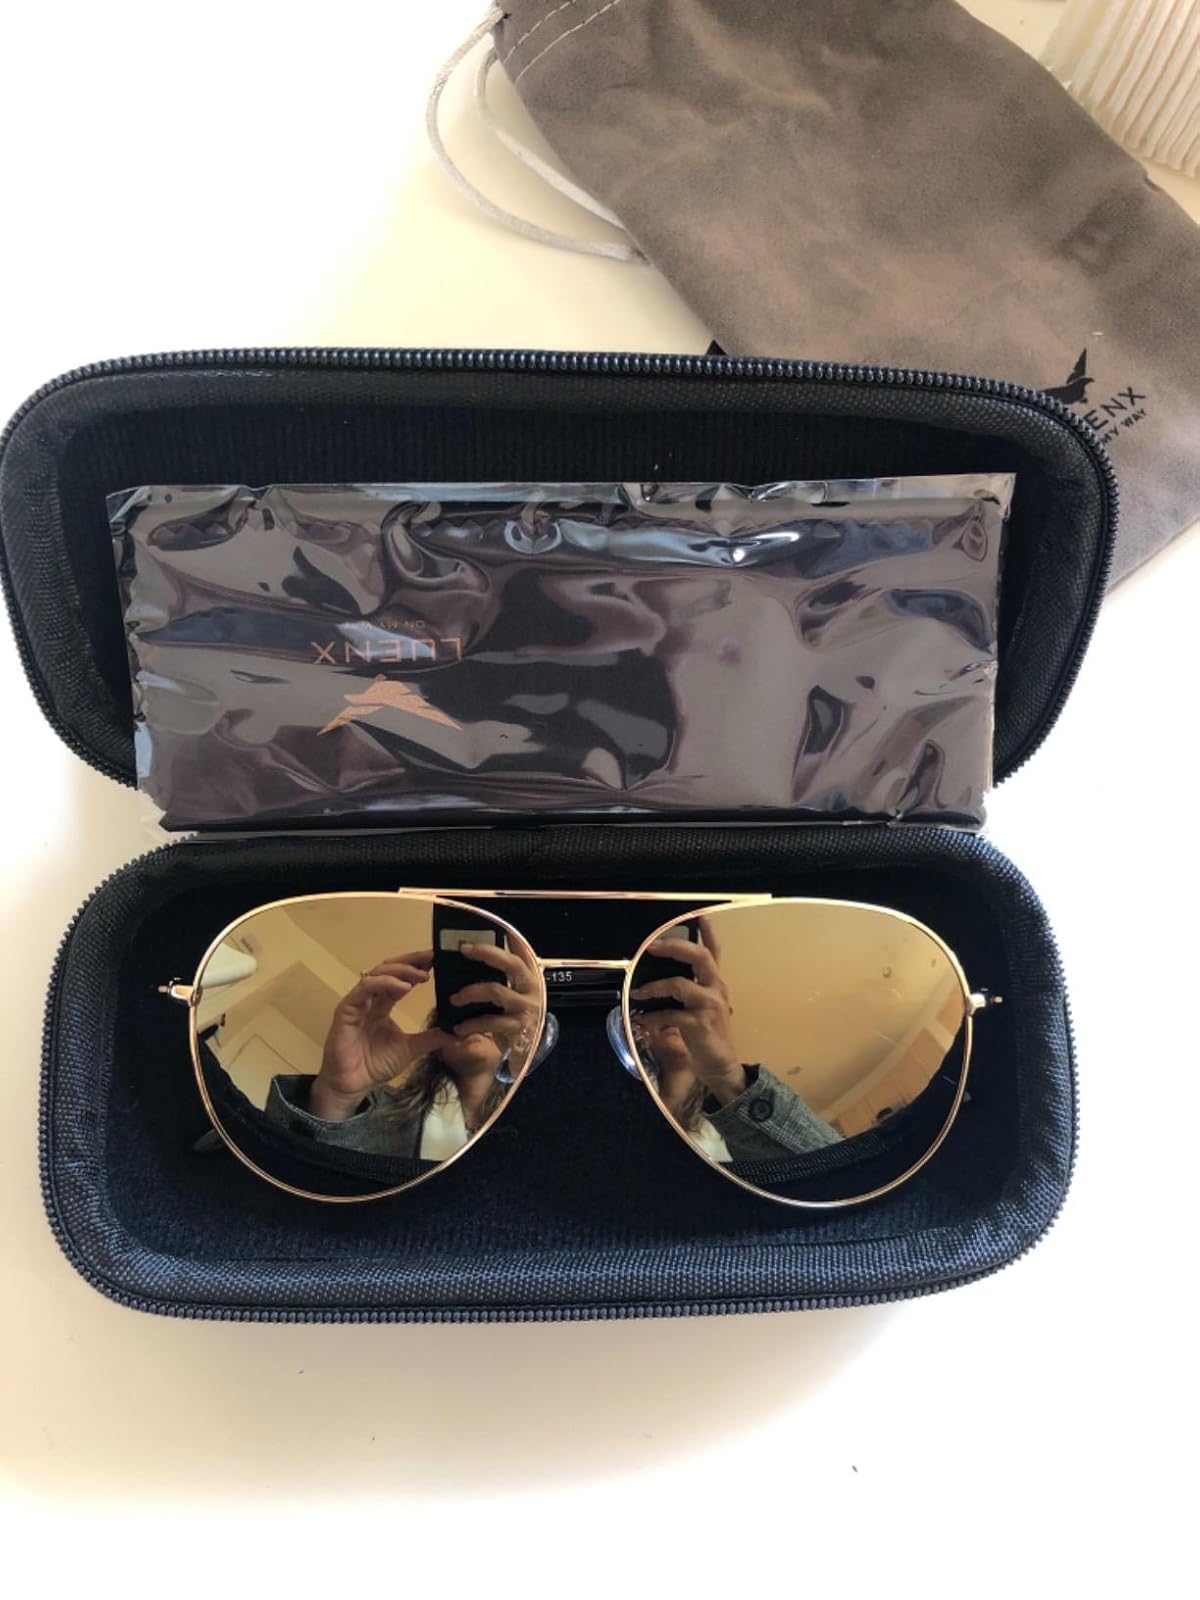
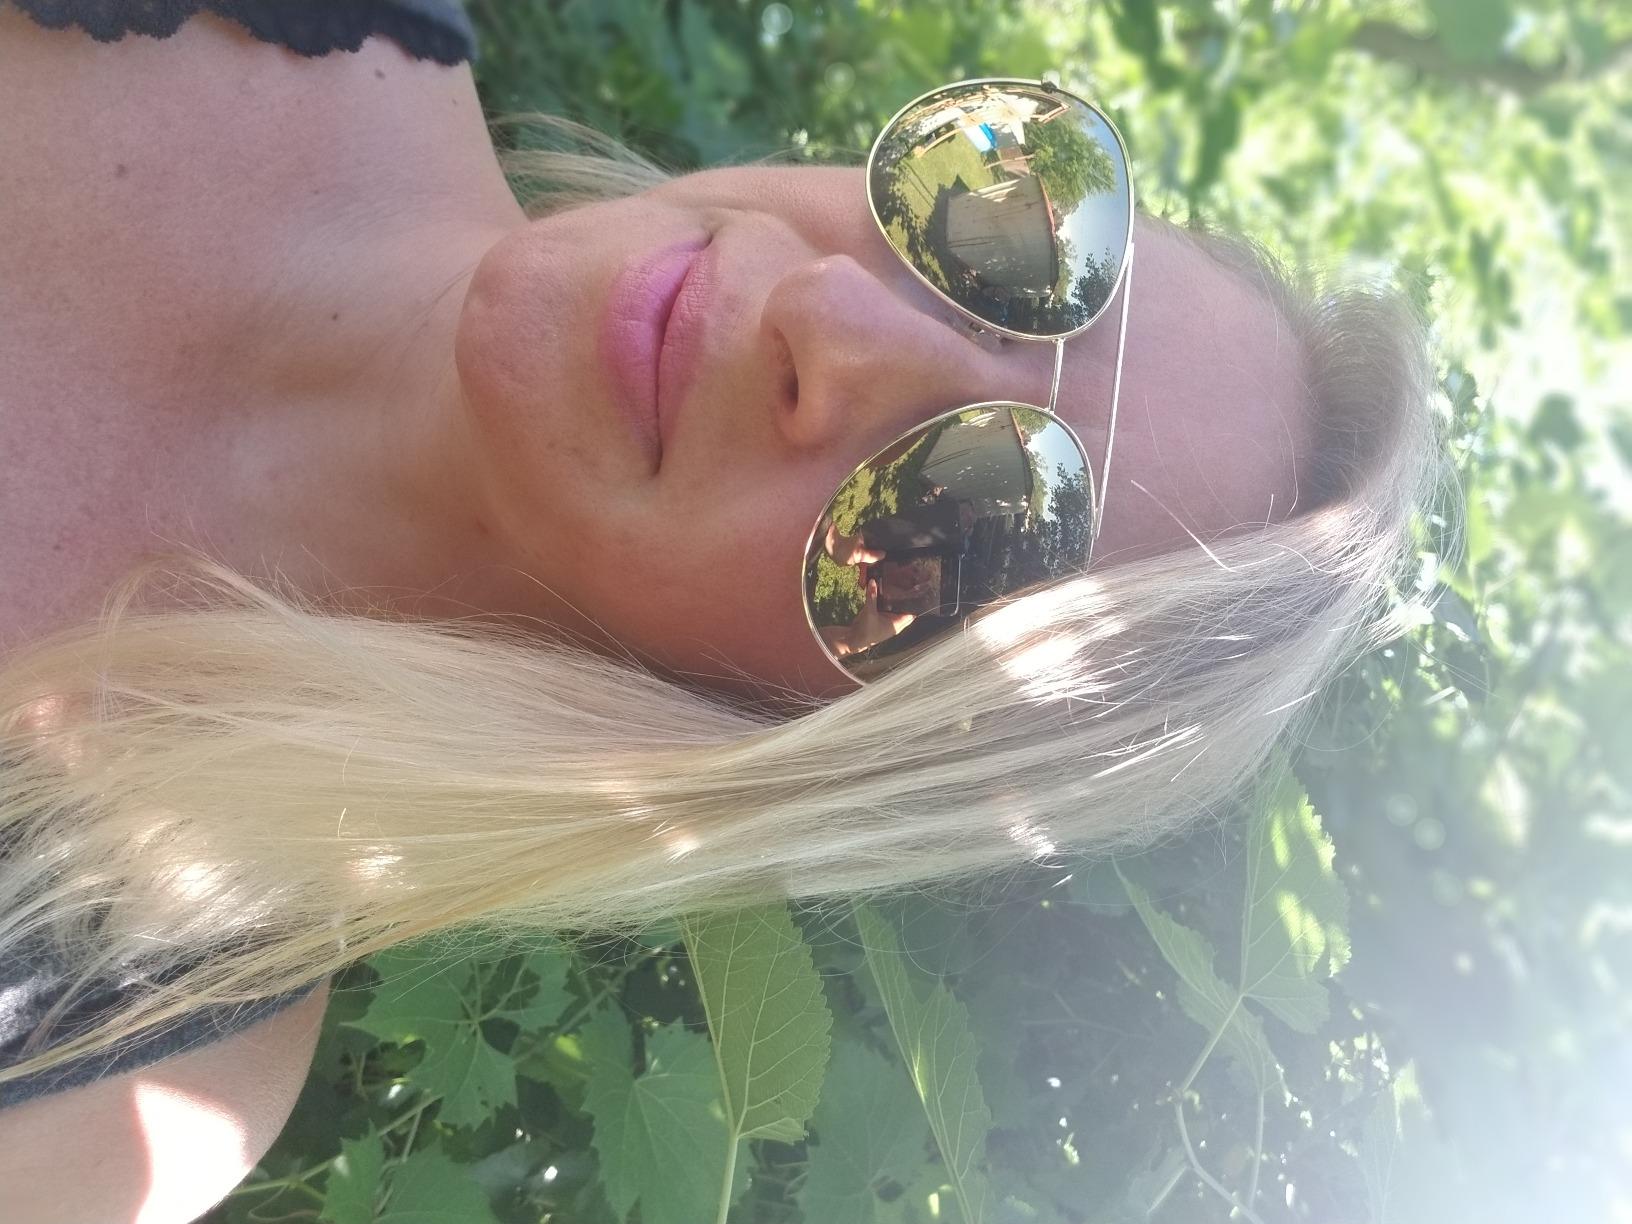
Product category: accessories_sunglasses
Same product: yes